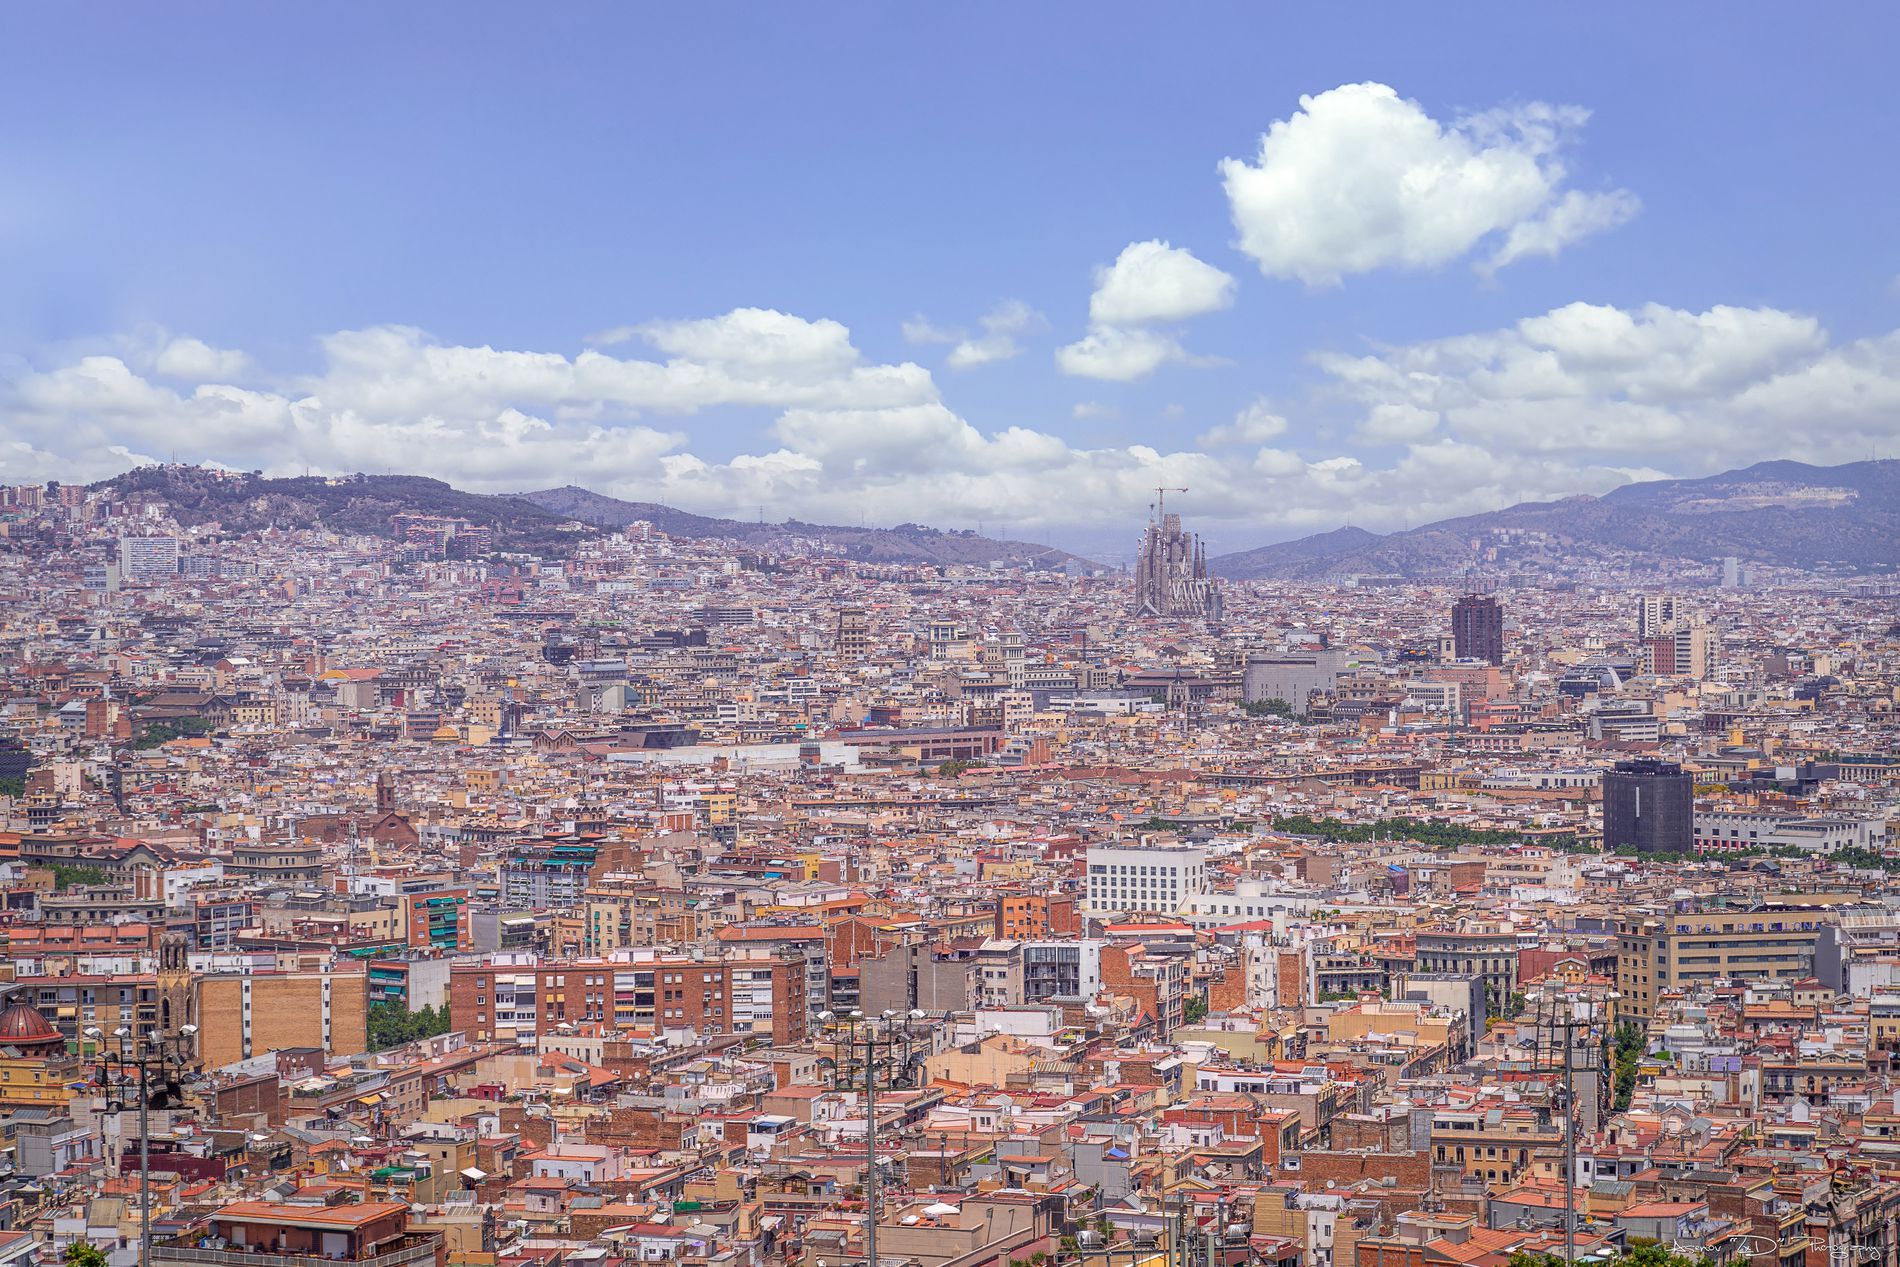
Panoramic View of City
City buildings spread densely beneath a sky decorated with white clouds, creating a distinct and captivating urban scene
A wide shot from a high angle reveals the city's density with warm and colorful tones and soft white clouds in a calm blue sky, enhancing visual balance and giving the scene a documentary yet artistically still character.
Labels: Architecture, Building, Cityscape, Urban, City, Metropolis, Nature, Outdoors, Sky, Neighborhood, Cloud, Aerial View, Cumulus, Weather, High Rise, Landscape, Panoramic View of City from Above, Clouds
Camera: SONY ILCE-7M3
Lens: E 28-75mm F2.8-2.8
Aperture: F5
Exposure: 1/500 sec
ISO: 100
Focal length: 75.0 mm